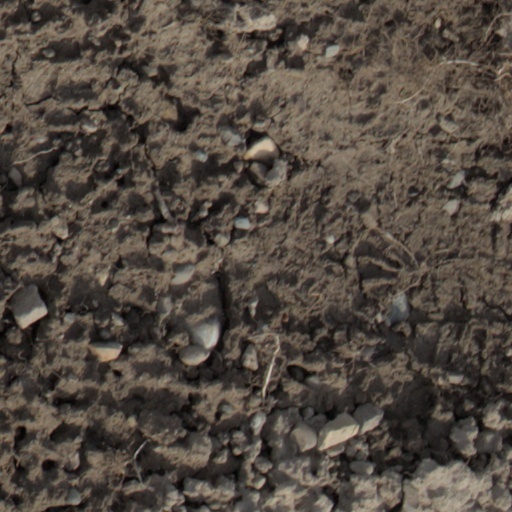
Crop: wheat